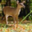
Label: deer